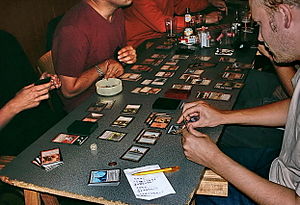
Magic: The Gathering
Magic: The Gathering var det første samlekortspil.